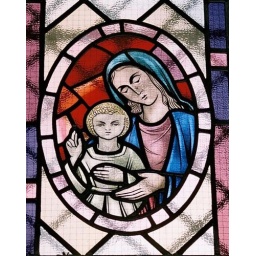
Madonna and Child. Detail of stained glass window in Bangor Abbey Church.